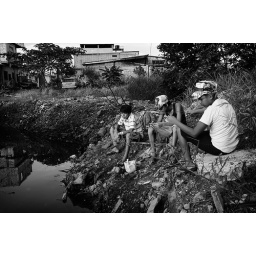
Kinderen vissen op krab in de wijk. Het water is sterk verontreinigd door het vele afval in en rond het meertje